Índia pega no laço

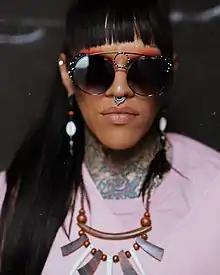
Rapper is among many Indigenous Brazilians who have discussed the phrase: "People say "I have a grandmother who was "pega no laço" and I say, 'So? Do you know the name of your people? What memory do you look for in your ancestry?' "

Índia pega no laço is a phrase used in Brazil that translates to "an Indian woman caught by the lasso". The phrase is used by non-Indigenous Brazilians who claim they have an Indigenous female ancestor and is a reference to the male settlers of Brazil allegedly using lassos to capture Indigenous women.